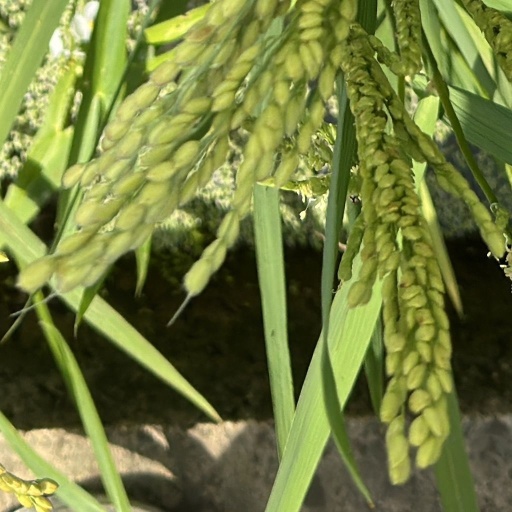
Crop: rice